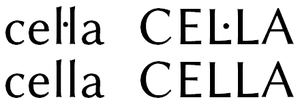
Le point médian, ou point milieu, est un signe typographique « · » semblable au point mais placé au-dessus de la ligne de base. Les usages les plus anciens remontent à l’épigraphie : il a servi, dans nombre d'écritures antiques, à séparer les mots. En latin et en grec, son utilisation, bien que fréquente, n’a jamais été systématique, et on a le plus souvent cantonné ce point séparateur de mots aux inscriptions en capitales. Voici un exemple :